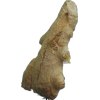
Label: ginger